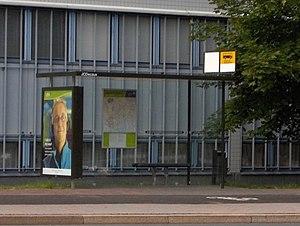
Un Abribus est un type d'aubette de marque déposée proposé pour la première fois en 1964 à Lyon, par l'entreprise JCDecaux. L'innovation de son créateur fut de doter l'abri de panneaux publicitaires et de proposer l'installation gratuite en échange du droit de commercialiser les publicités.